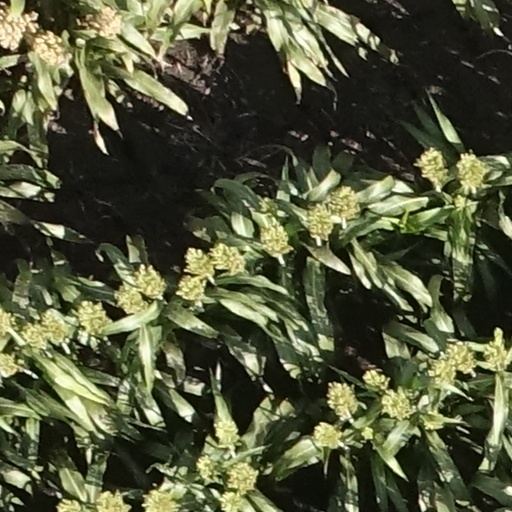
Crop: sorghum